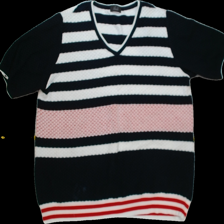
View: front
Type: Sweater
Category: Ladies
Brand: Not Applicable
Colors: Red, White, Blue
Material: 68% Acry 32% Wool
Pattern: Striped
Cut: Regular, C-collar
Size: 46
Season: All
Trend: No trend
Stains: Yes
Damage: 1 damage
Price range: <50
Recommended usage: Repair